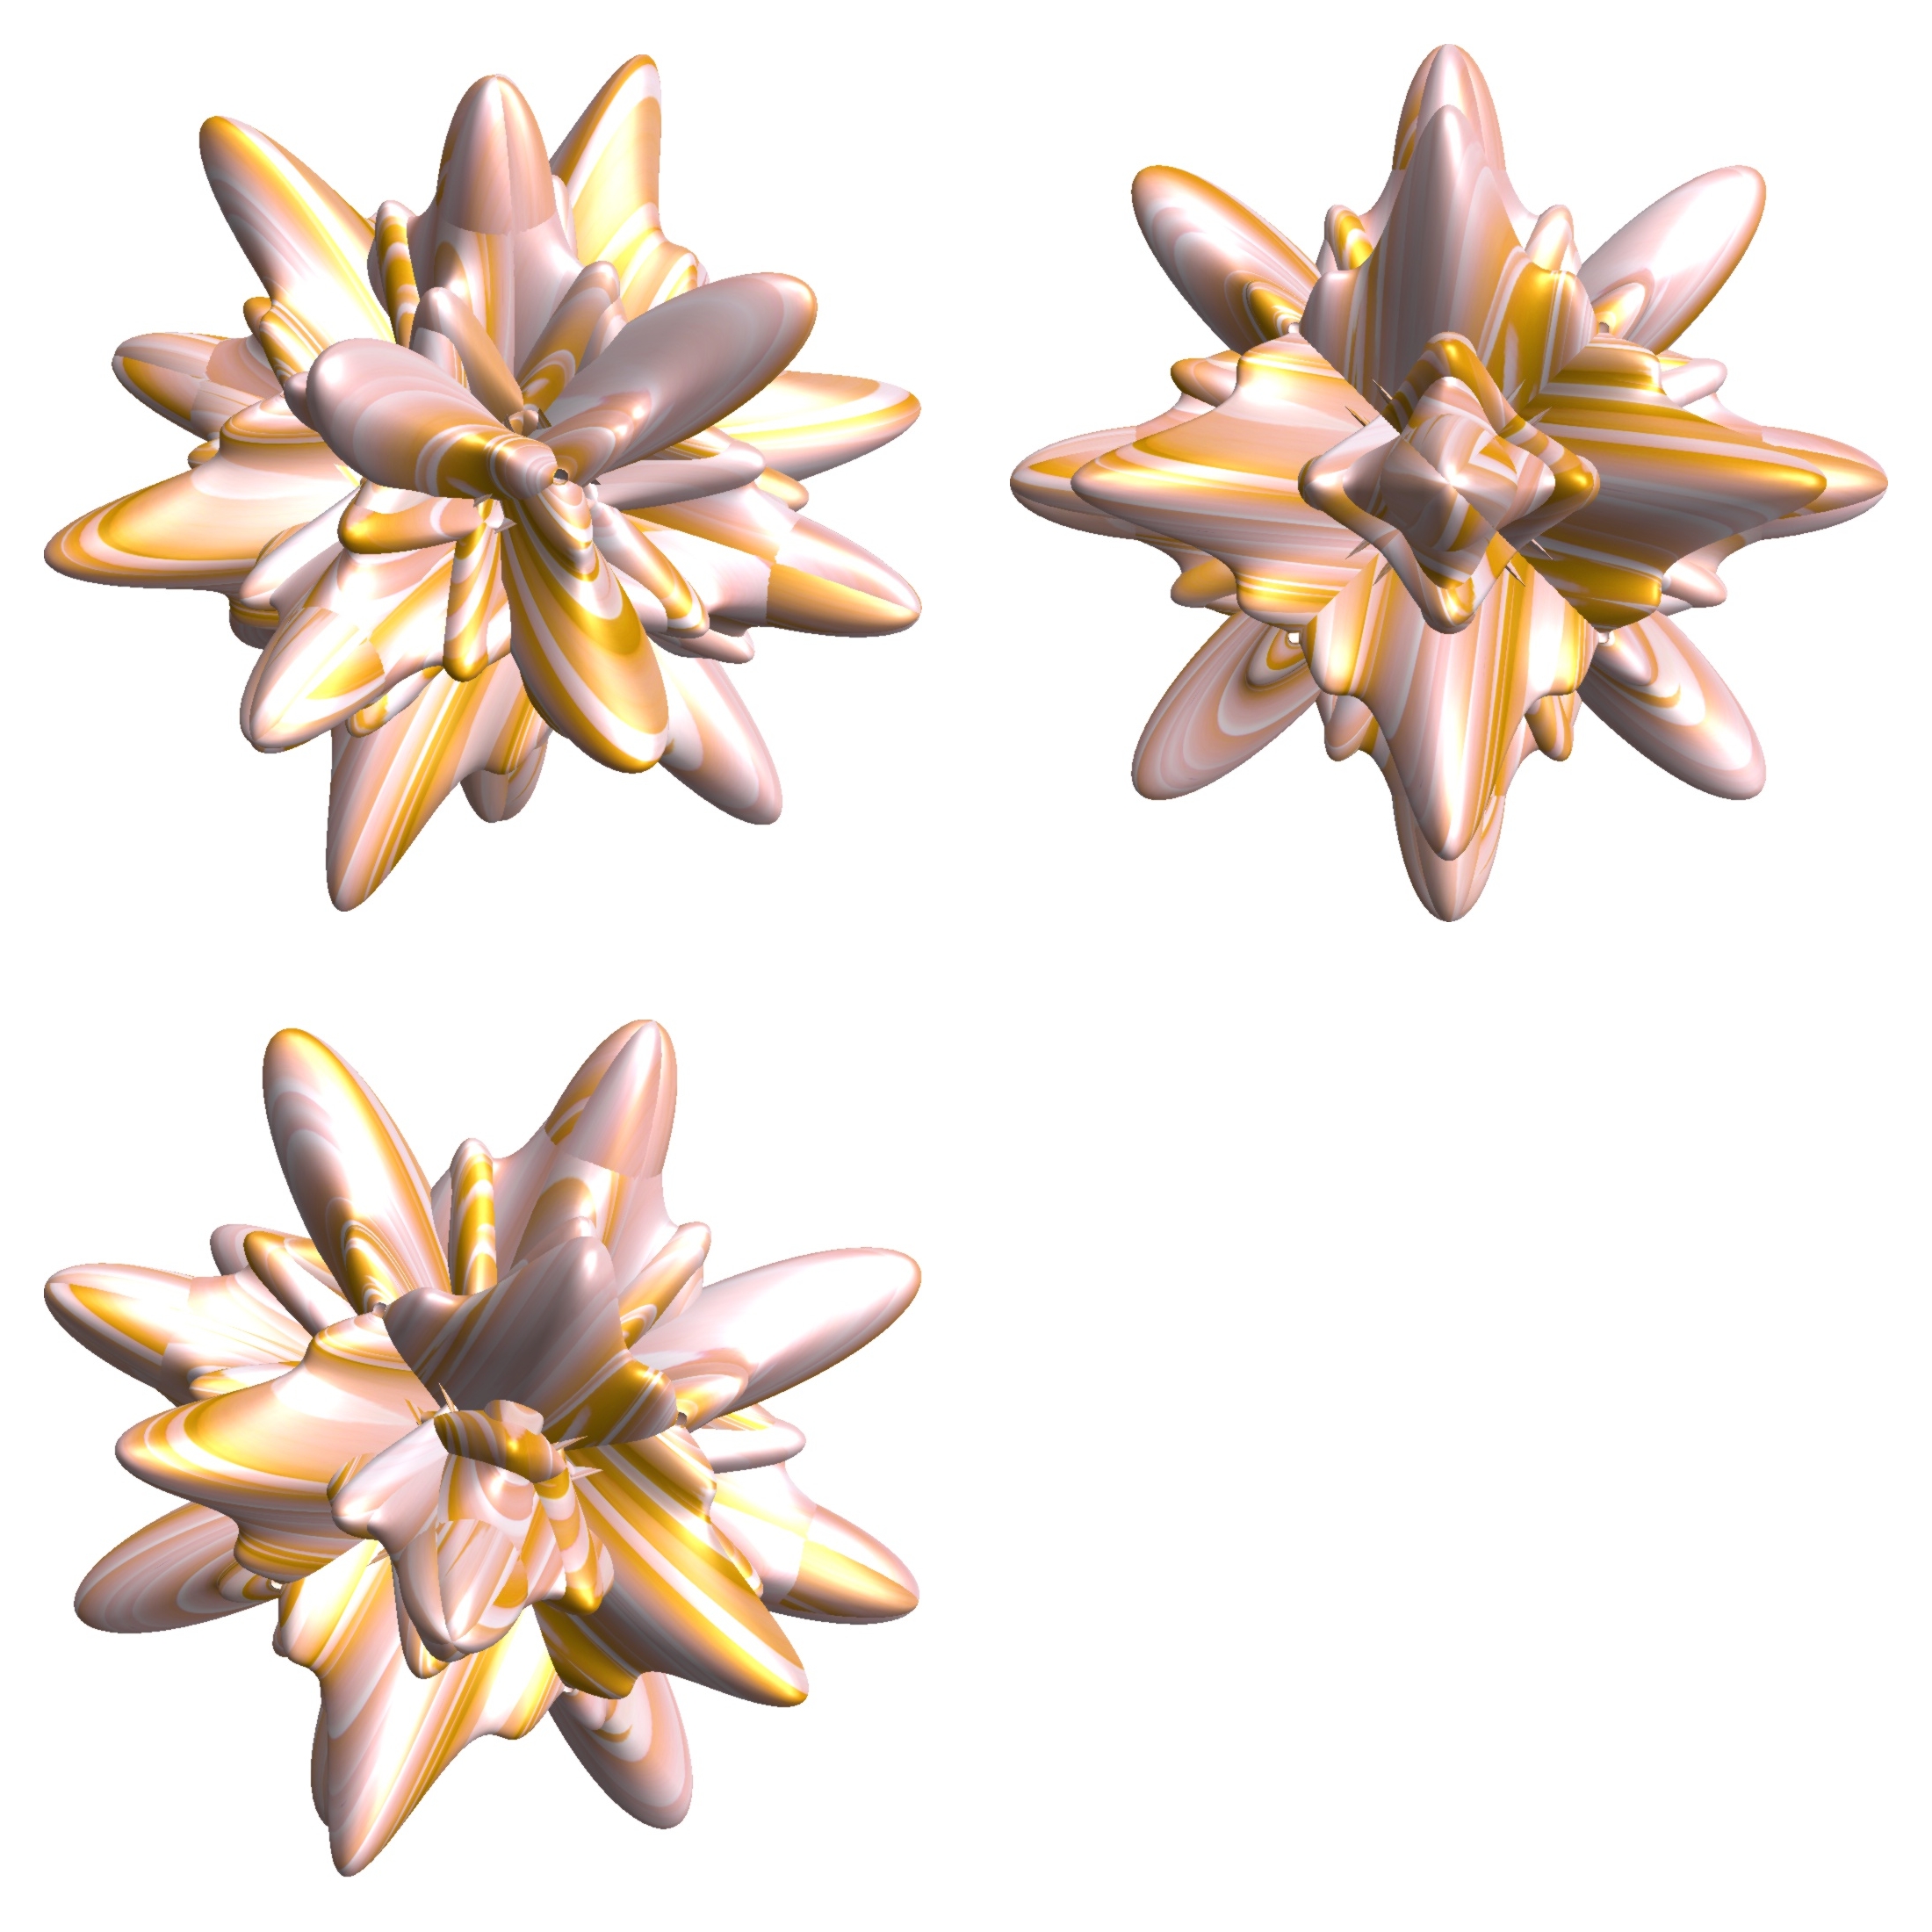
structure, plant, texture, flower, petal, pattern, geometry, flora, sculpture, design, symmetry, 3d, graphic, lily, shape, torus, mathematica, cg, parametricplot3d, code, program, algorithm, mapping, geometricsculpture, flowering plant, land plant